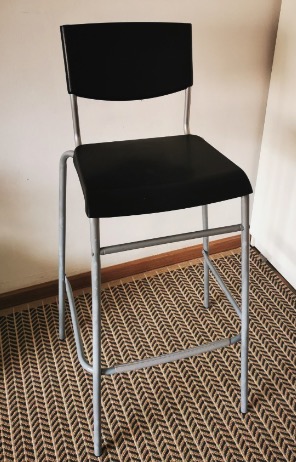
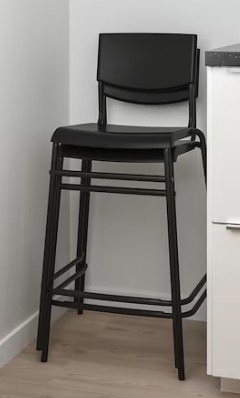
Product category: stool
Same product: no